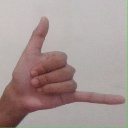
अक्षर: द